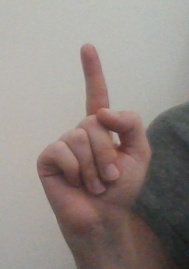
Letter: bb